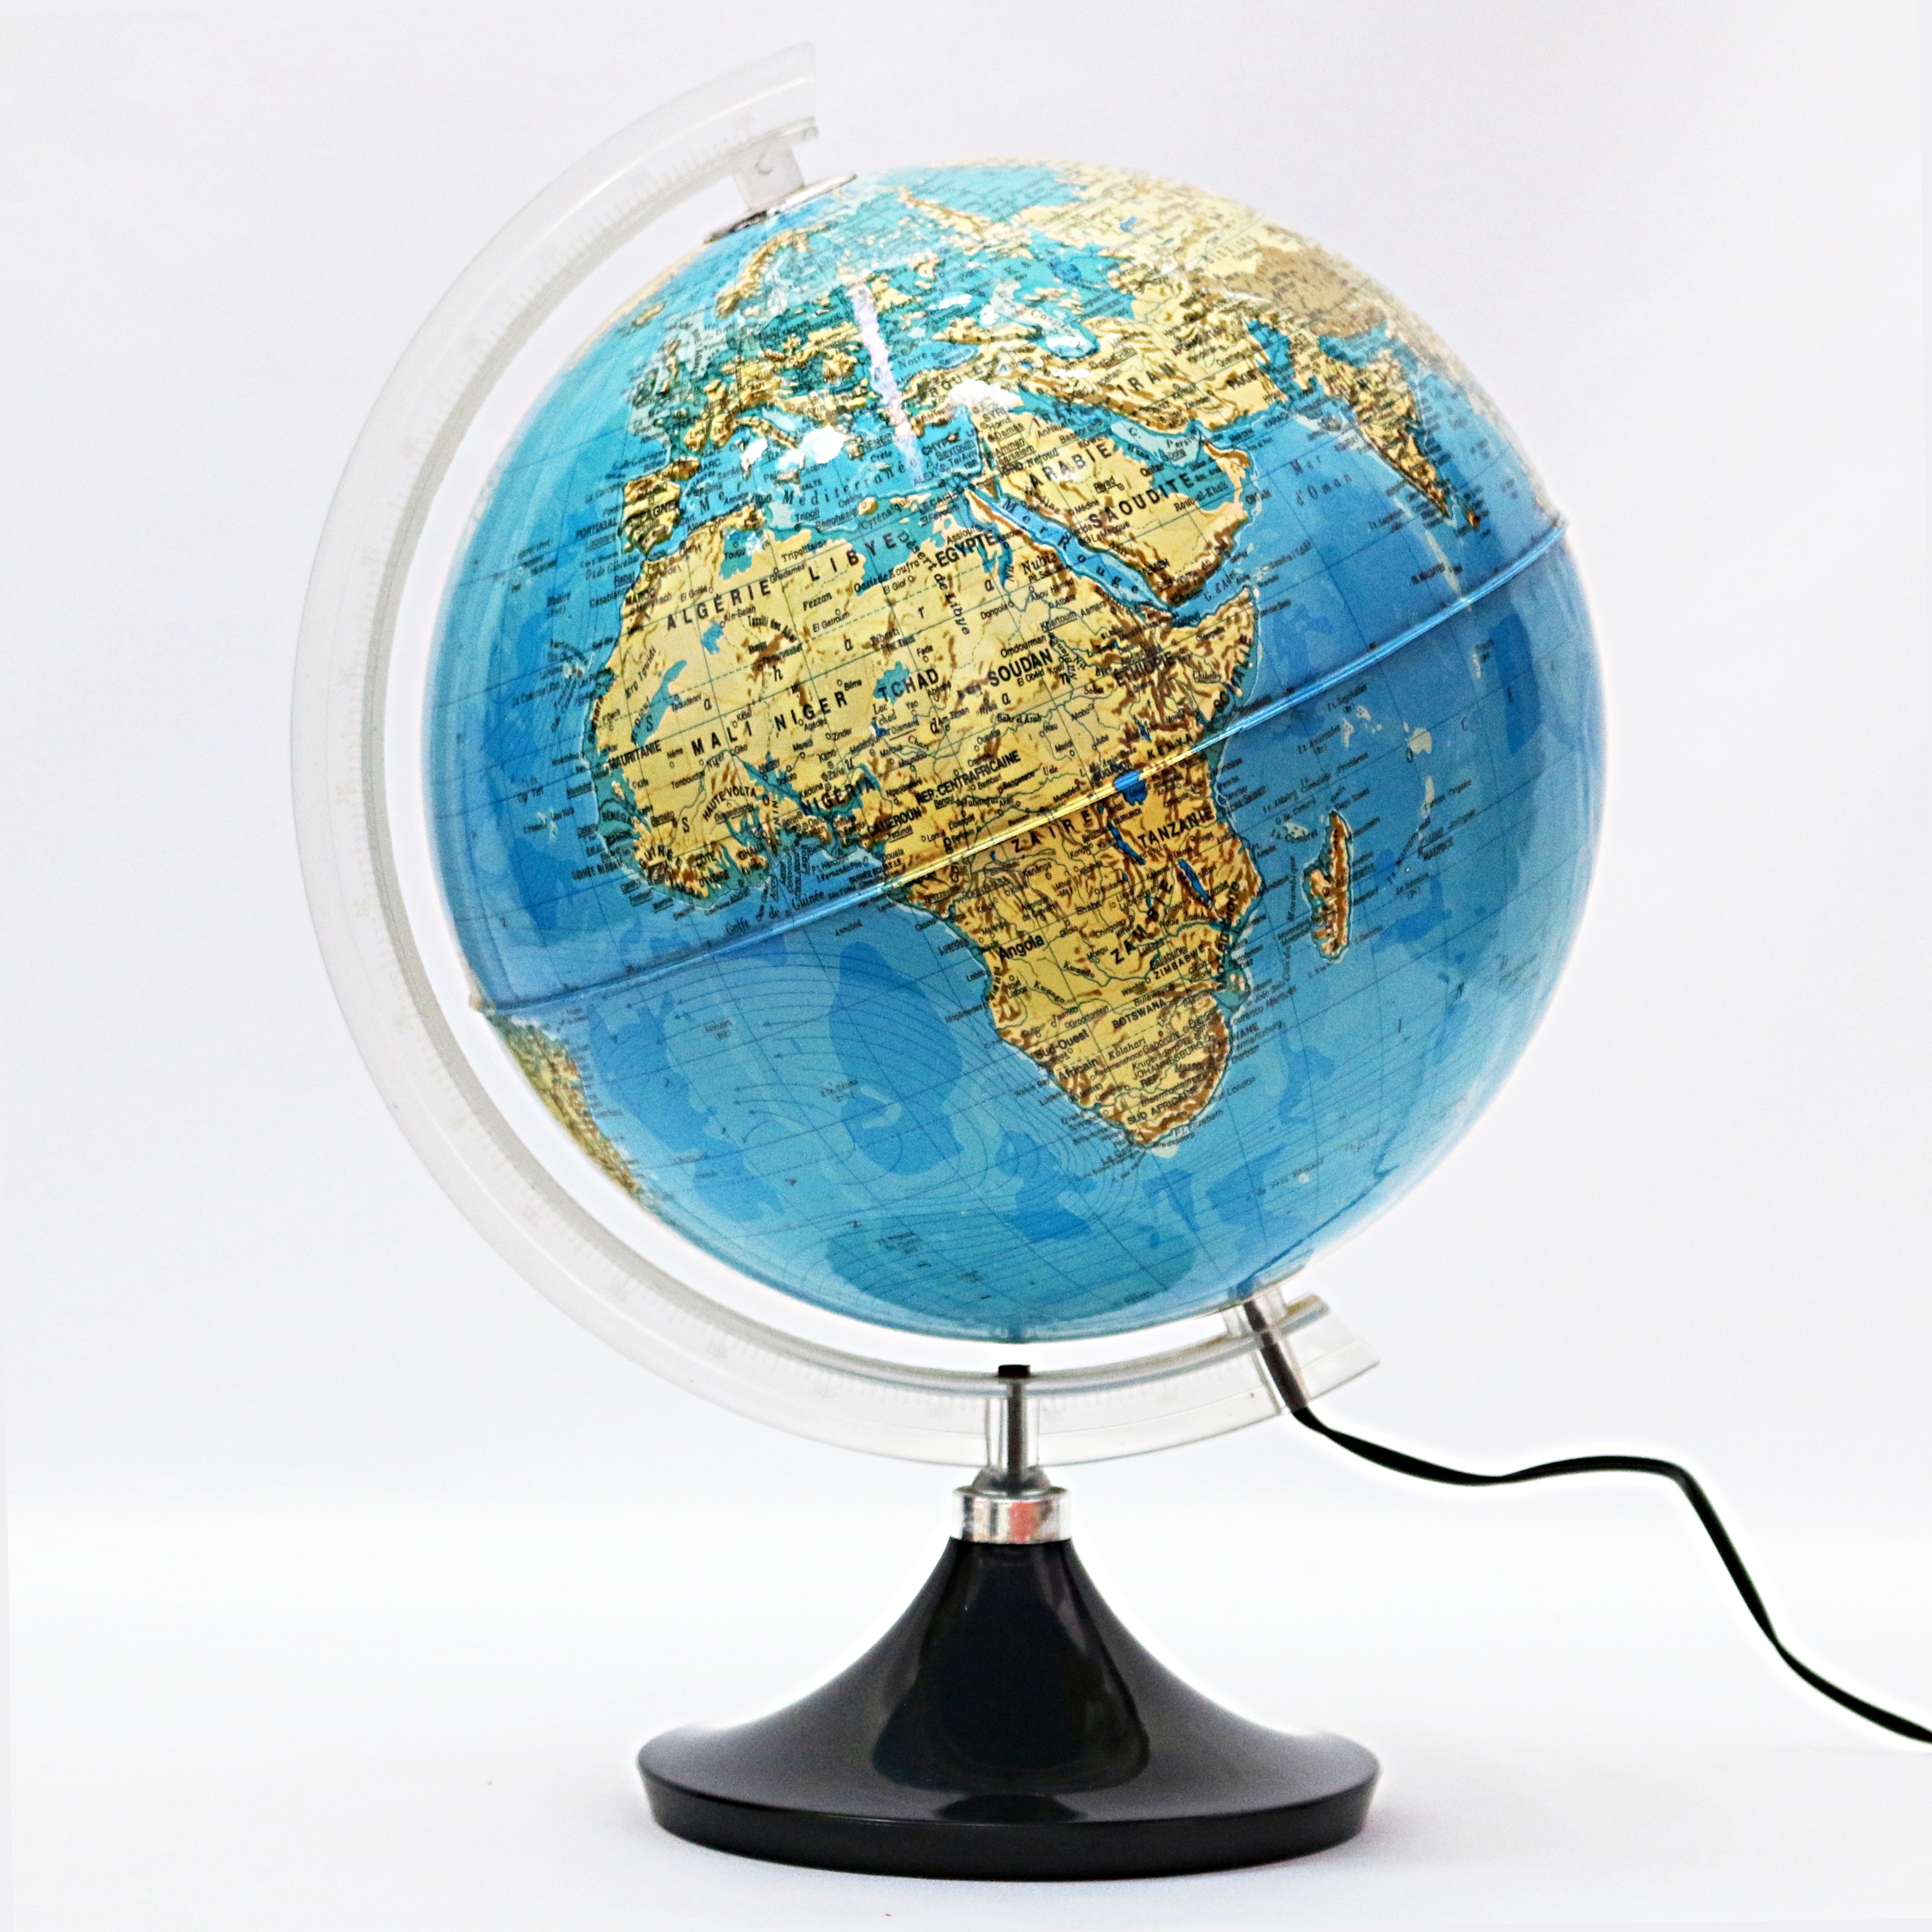
decor, globe, earth, illustration, sphere, planet, globes, terrestrial globe, continents, global globe